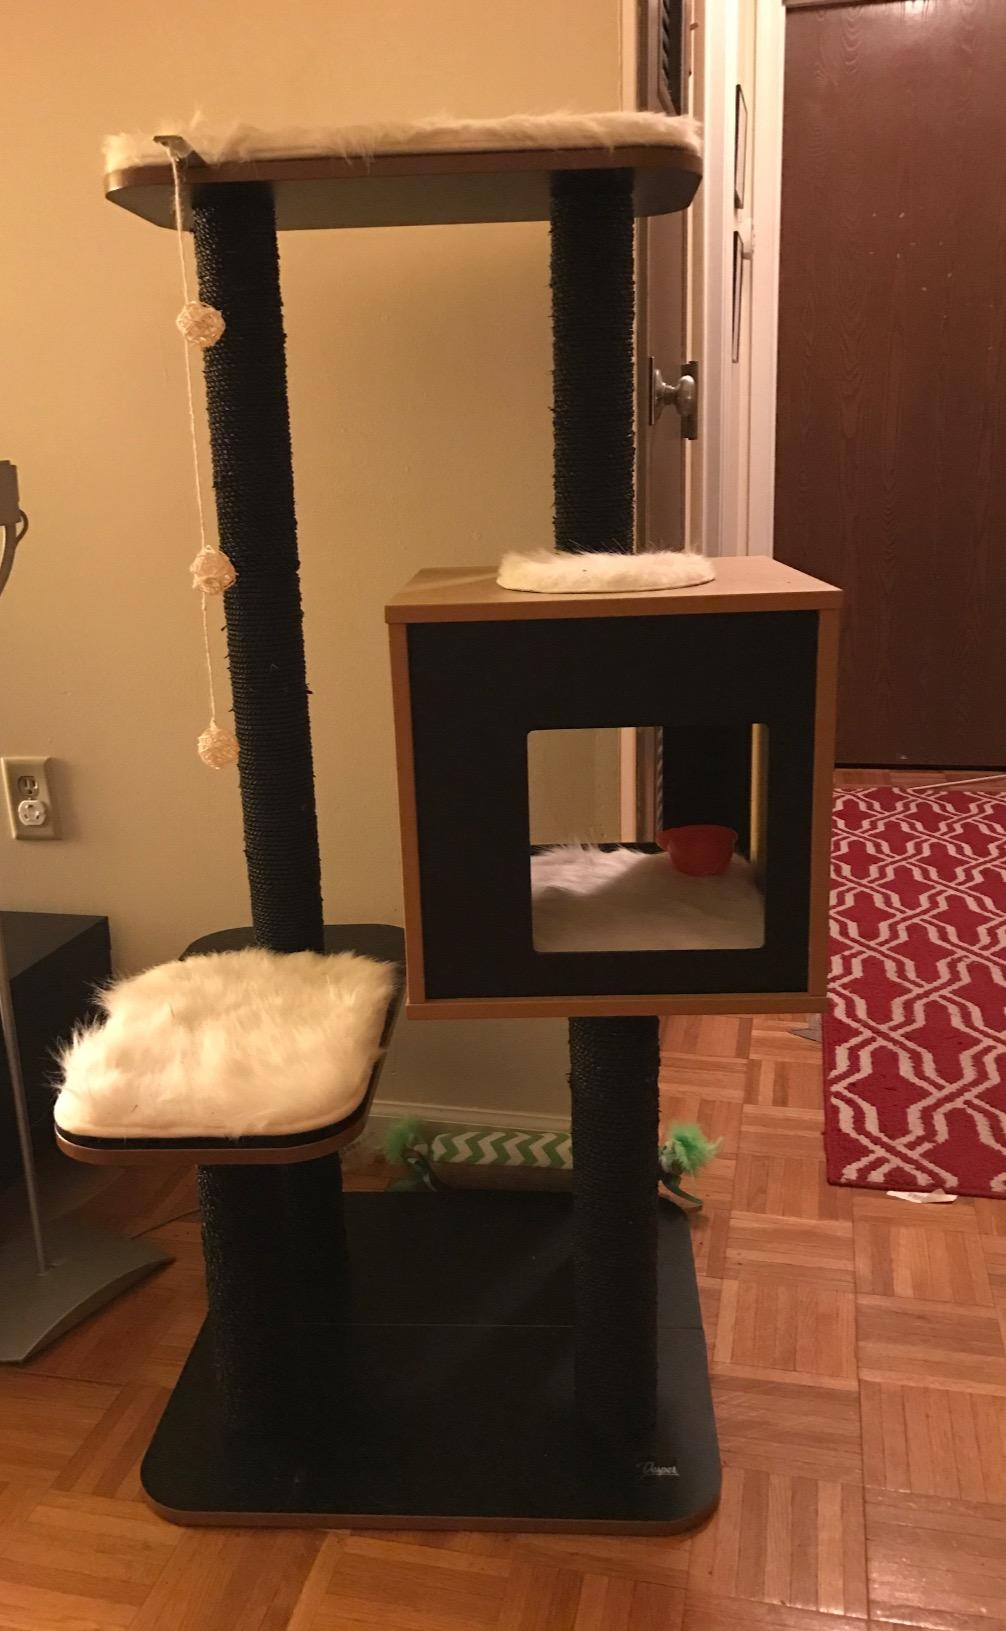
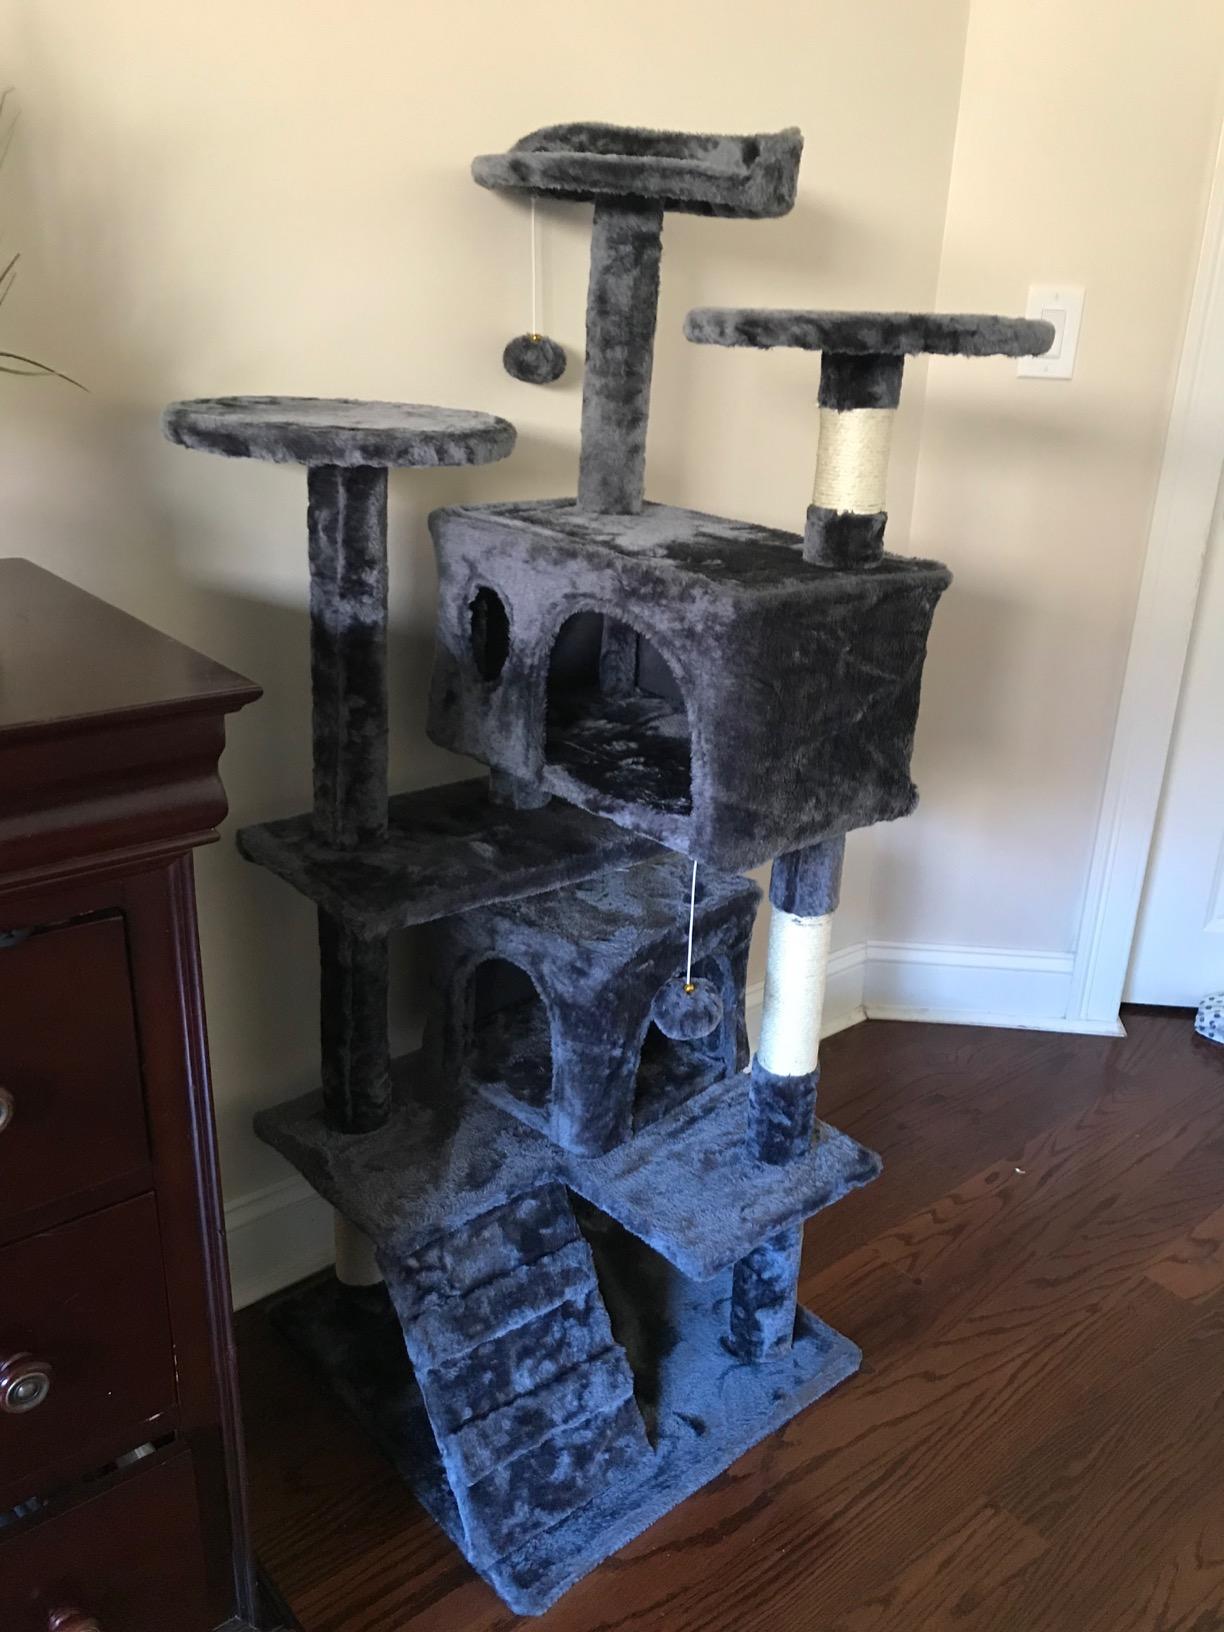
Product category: items_cat tree
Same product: no